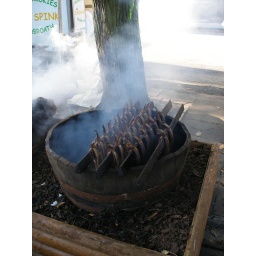
Smoked fish at a farmers market in Edinburgh